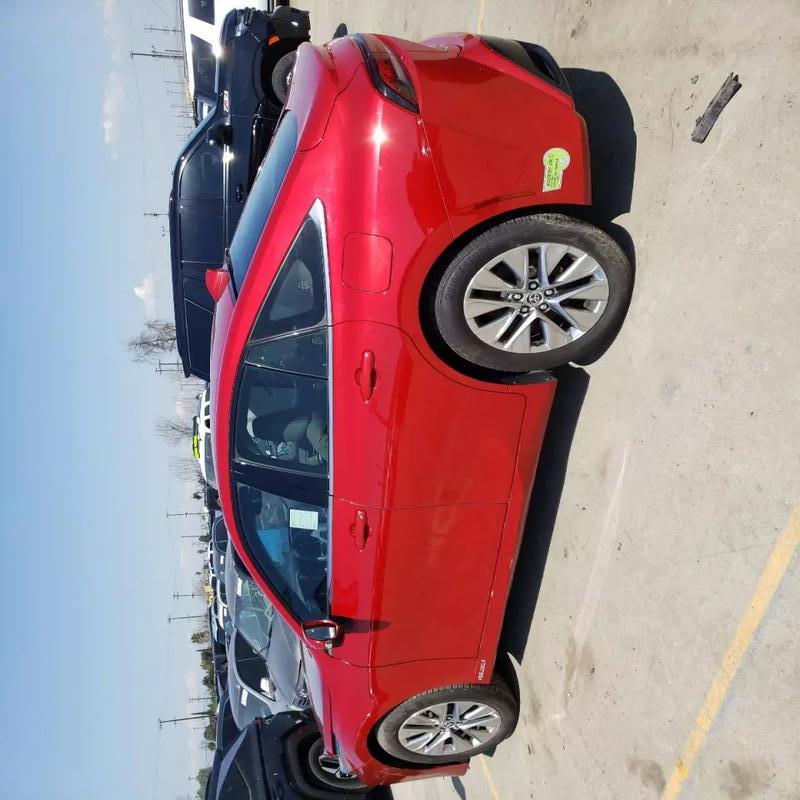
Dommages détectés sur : aile avant gauche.
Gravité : mineur